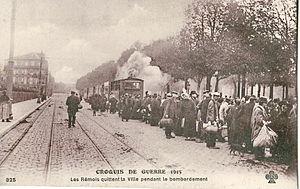
Carte postale ancienne éditée par CCCC, n°325
Les chemins de fer de la Banlieue de Reims étaient un réseau secondaire de chemins de fer à voie métrique du département de la Marne, qui, à son apogée, s'étendait sur 400 km en desservant 180 communes.
Reims est une commune française qui se situe dans le département de la Marne en région Grand Est. Avec 182 460 habitants en 2017, Reims est la douzième commune de France par sa population. Elle n'est, en revanche, que la 29ᵉ aire urbaine française avec 320 276 habitants en 2014. Quant à son unité urbaine, elle regroupe 210 995 habitants en 2013 sur sept communes : Bétheny, Saint-Léonard, Taissy, Cormontreuil, Tinqueux, Saint-Brice-Courcelles et Reims.